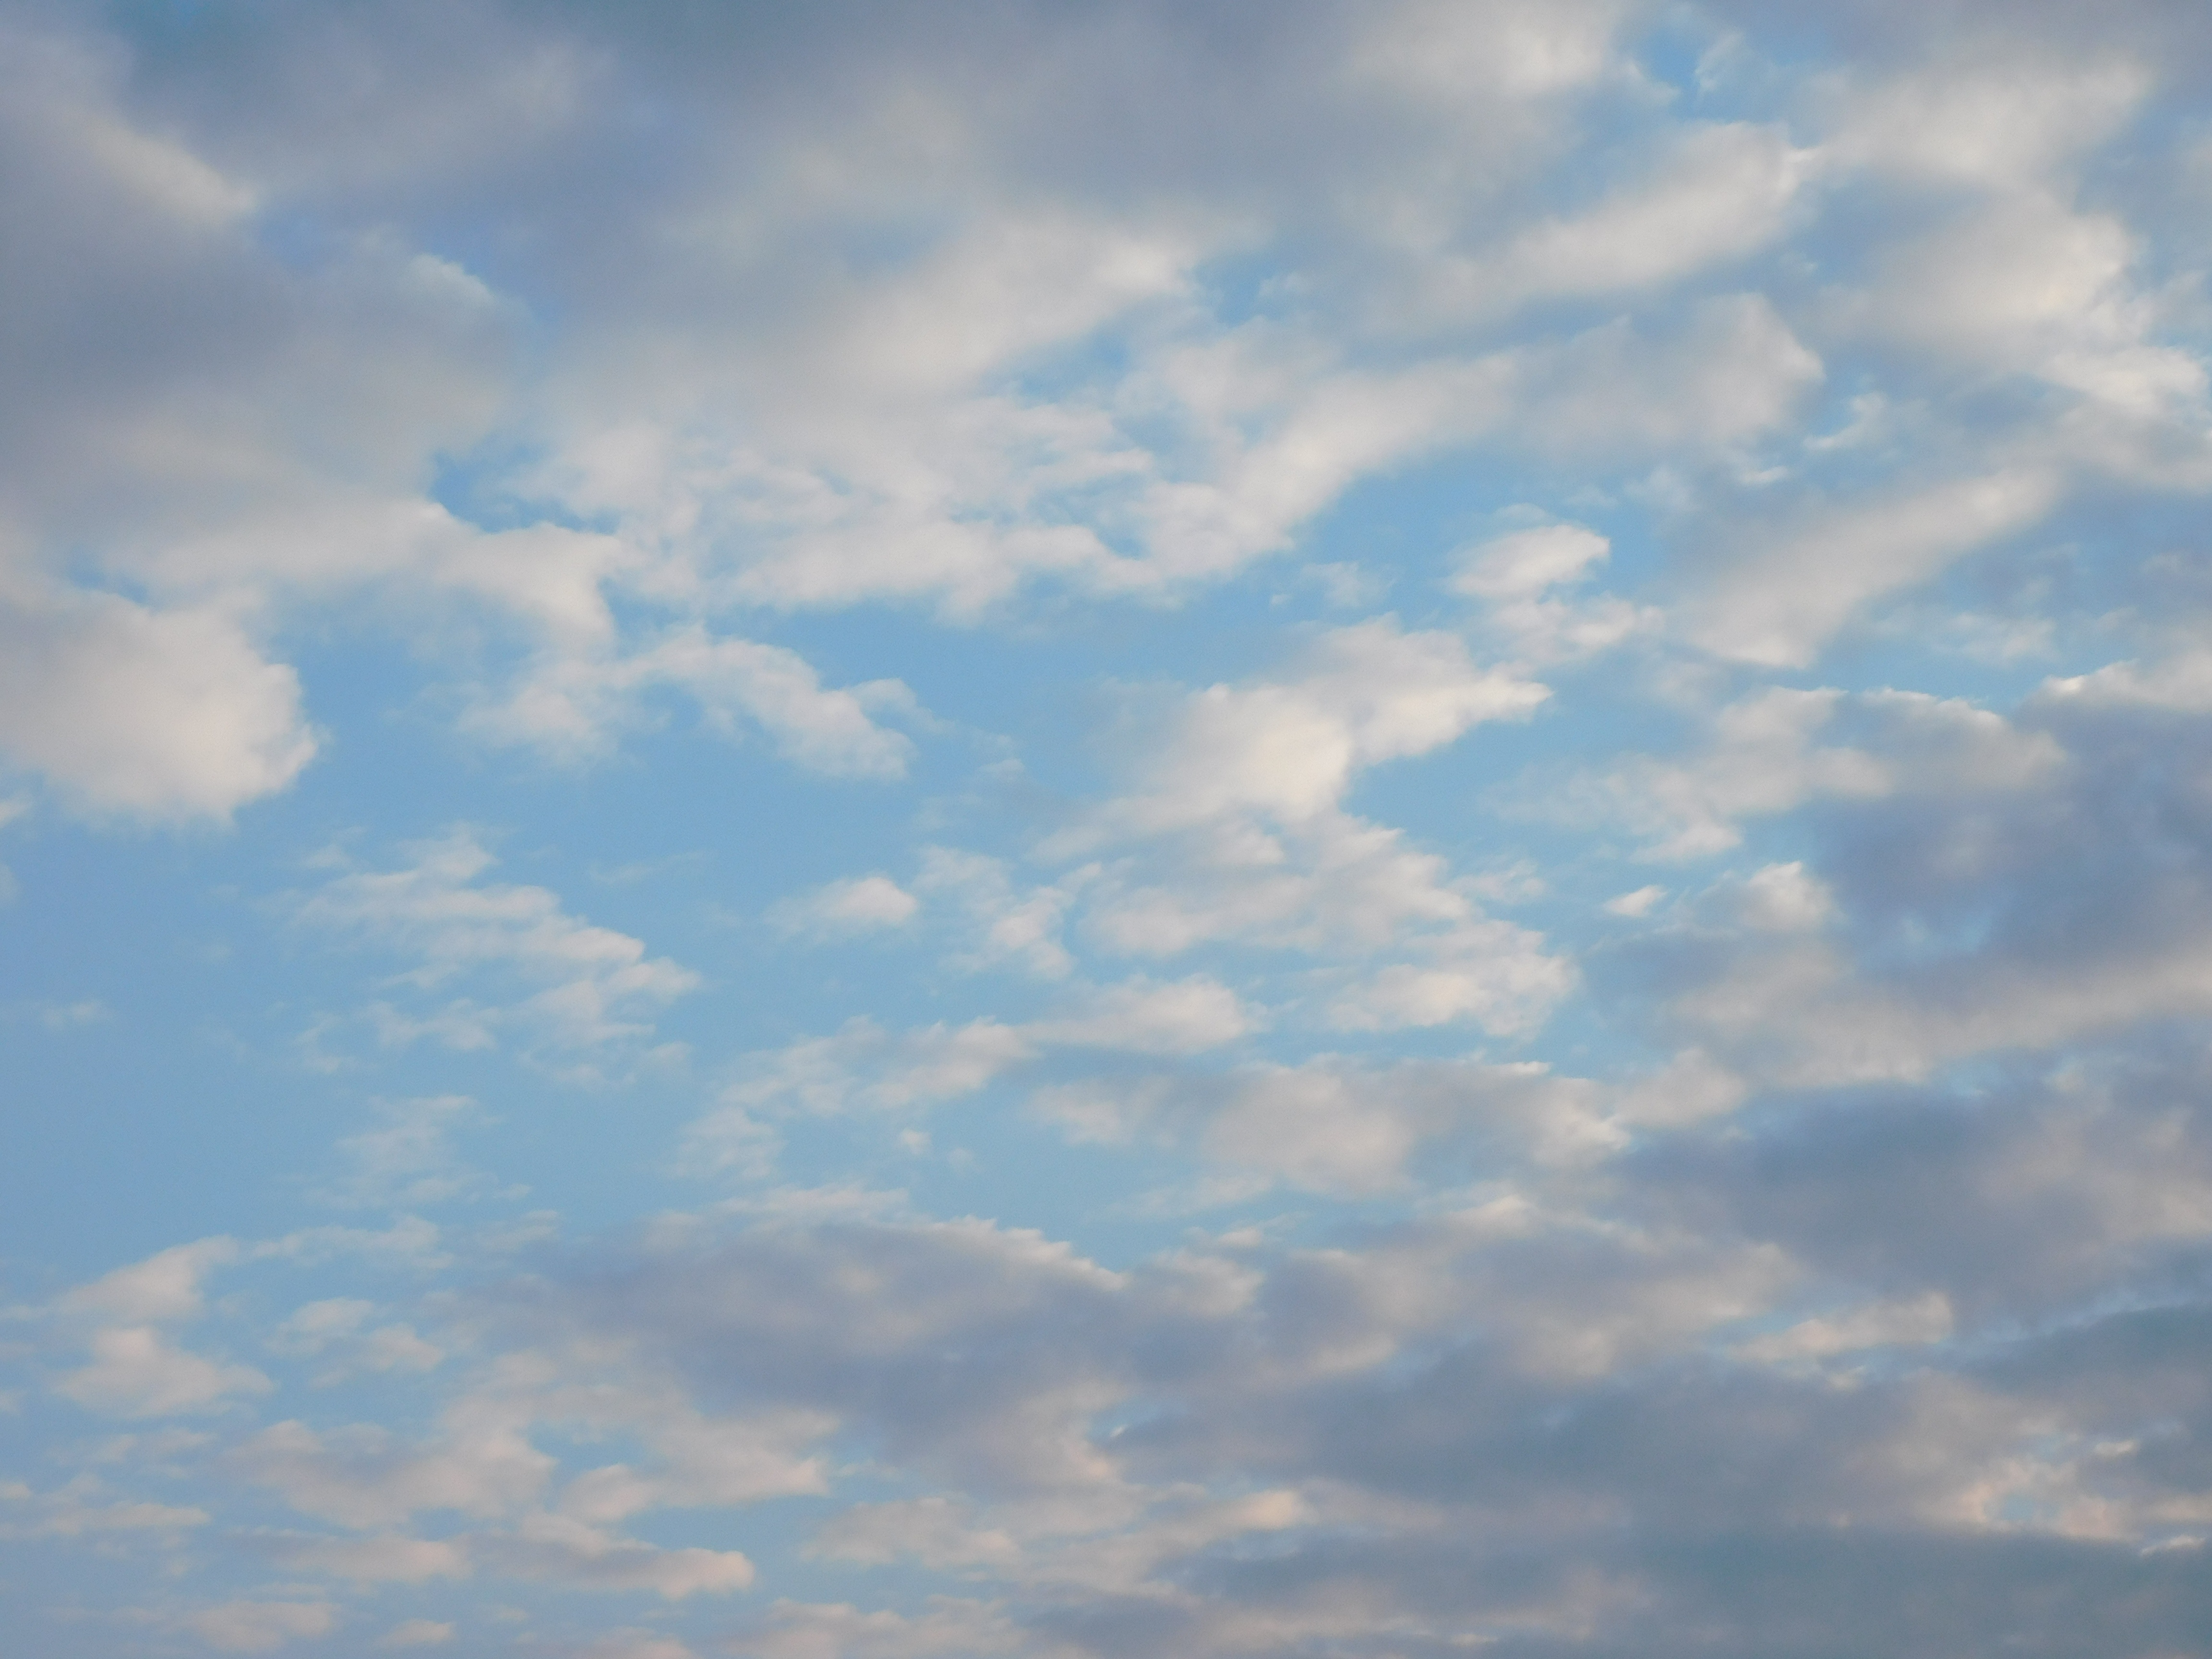
horizon, cloud, sky, white, sunlight, atmosphere, daytime, cumulus, blue, clouds, afterglow, meteorological phenomenon, atmosphere of earth